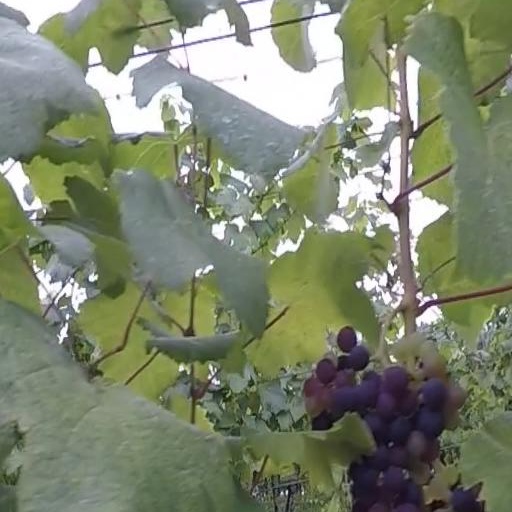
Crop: grape